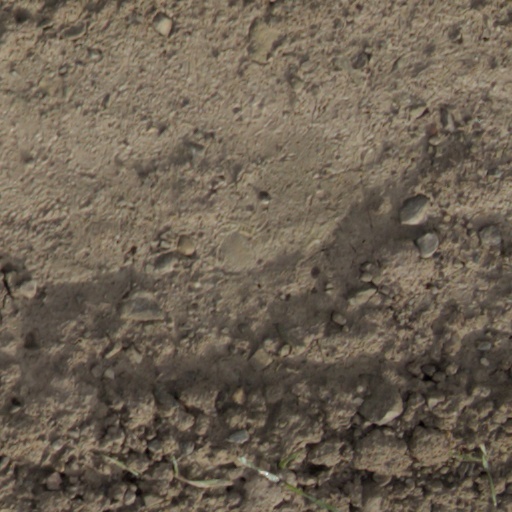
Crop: wheat